Medellín

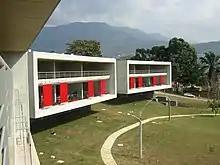
León de Greiff Library

The initial plan in 2009 built five libraries with attached parks to serve underprivileged neighborhoods. This development included the Biblioteca Parque España designed by Giancarlo Mazzanti, and which was named after Spain, who helped fund the construction of one of its buildings. Architects of the other libraries added as part of the program include Ricardo La Rotta Caballero and Hiroshi Naito. The four other libraries added were León de Greiff Library (also known as La Ladera Library Park), San Javier Library Park, Bethlehem Library Park, and La Quintana Library Park.